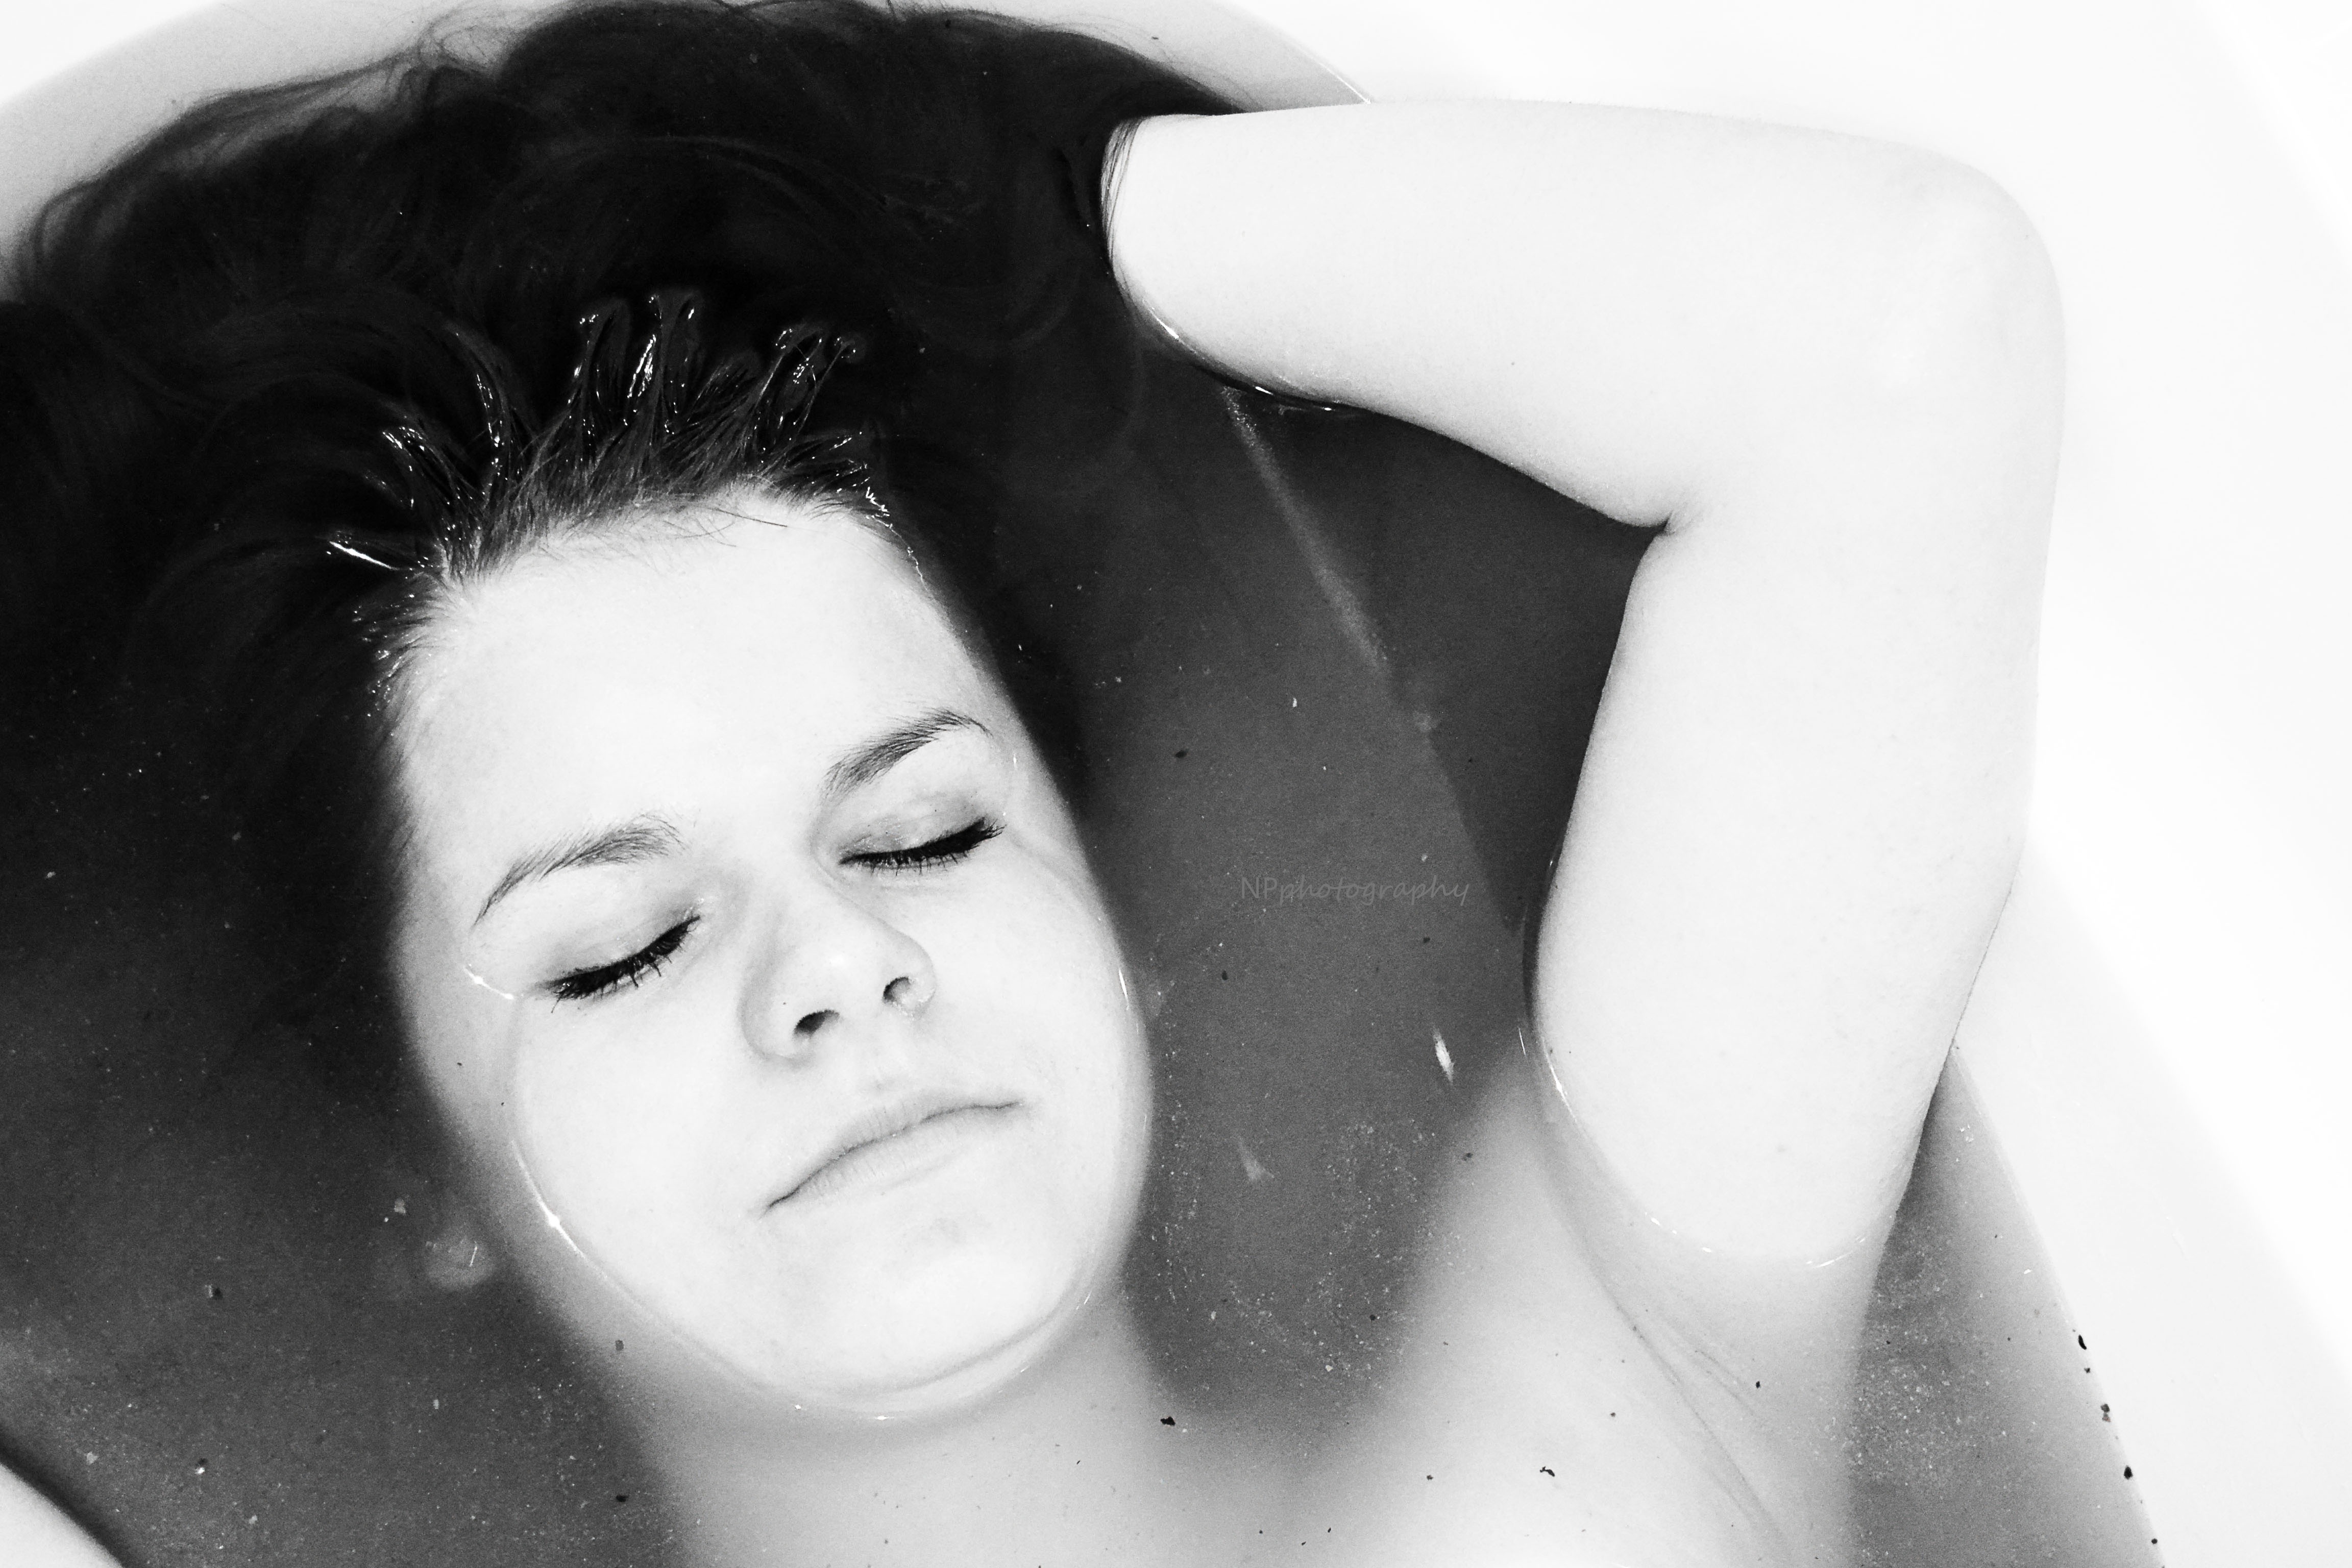
hand, person, black and white, girl, woman, hair, white, photography, sadness, portrait, model, child, black, monochrome, lady, facial expression, hairstyle, smile, close up, face, eye, head, photograph, skin, beauty, organ, bath, emotion, photo shoot, monochrome photography, portrait photography, art model